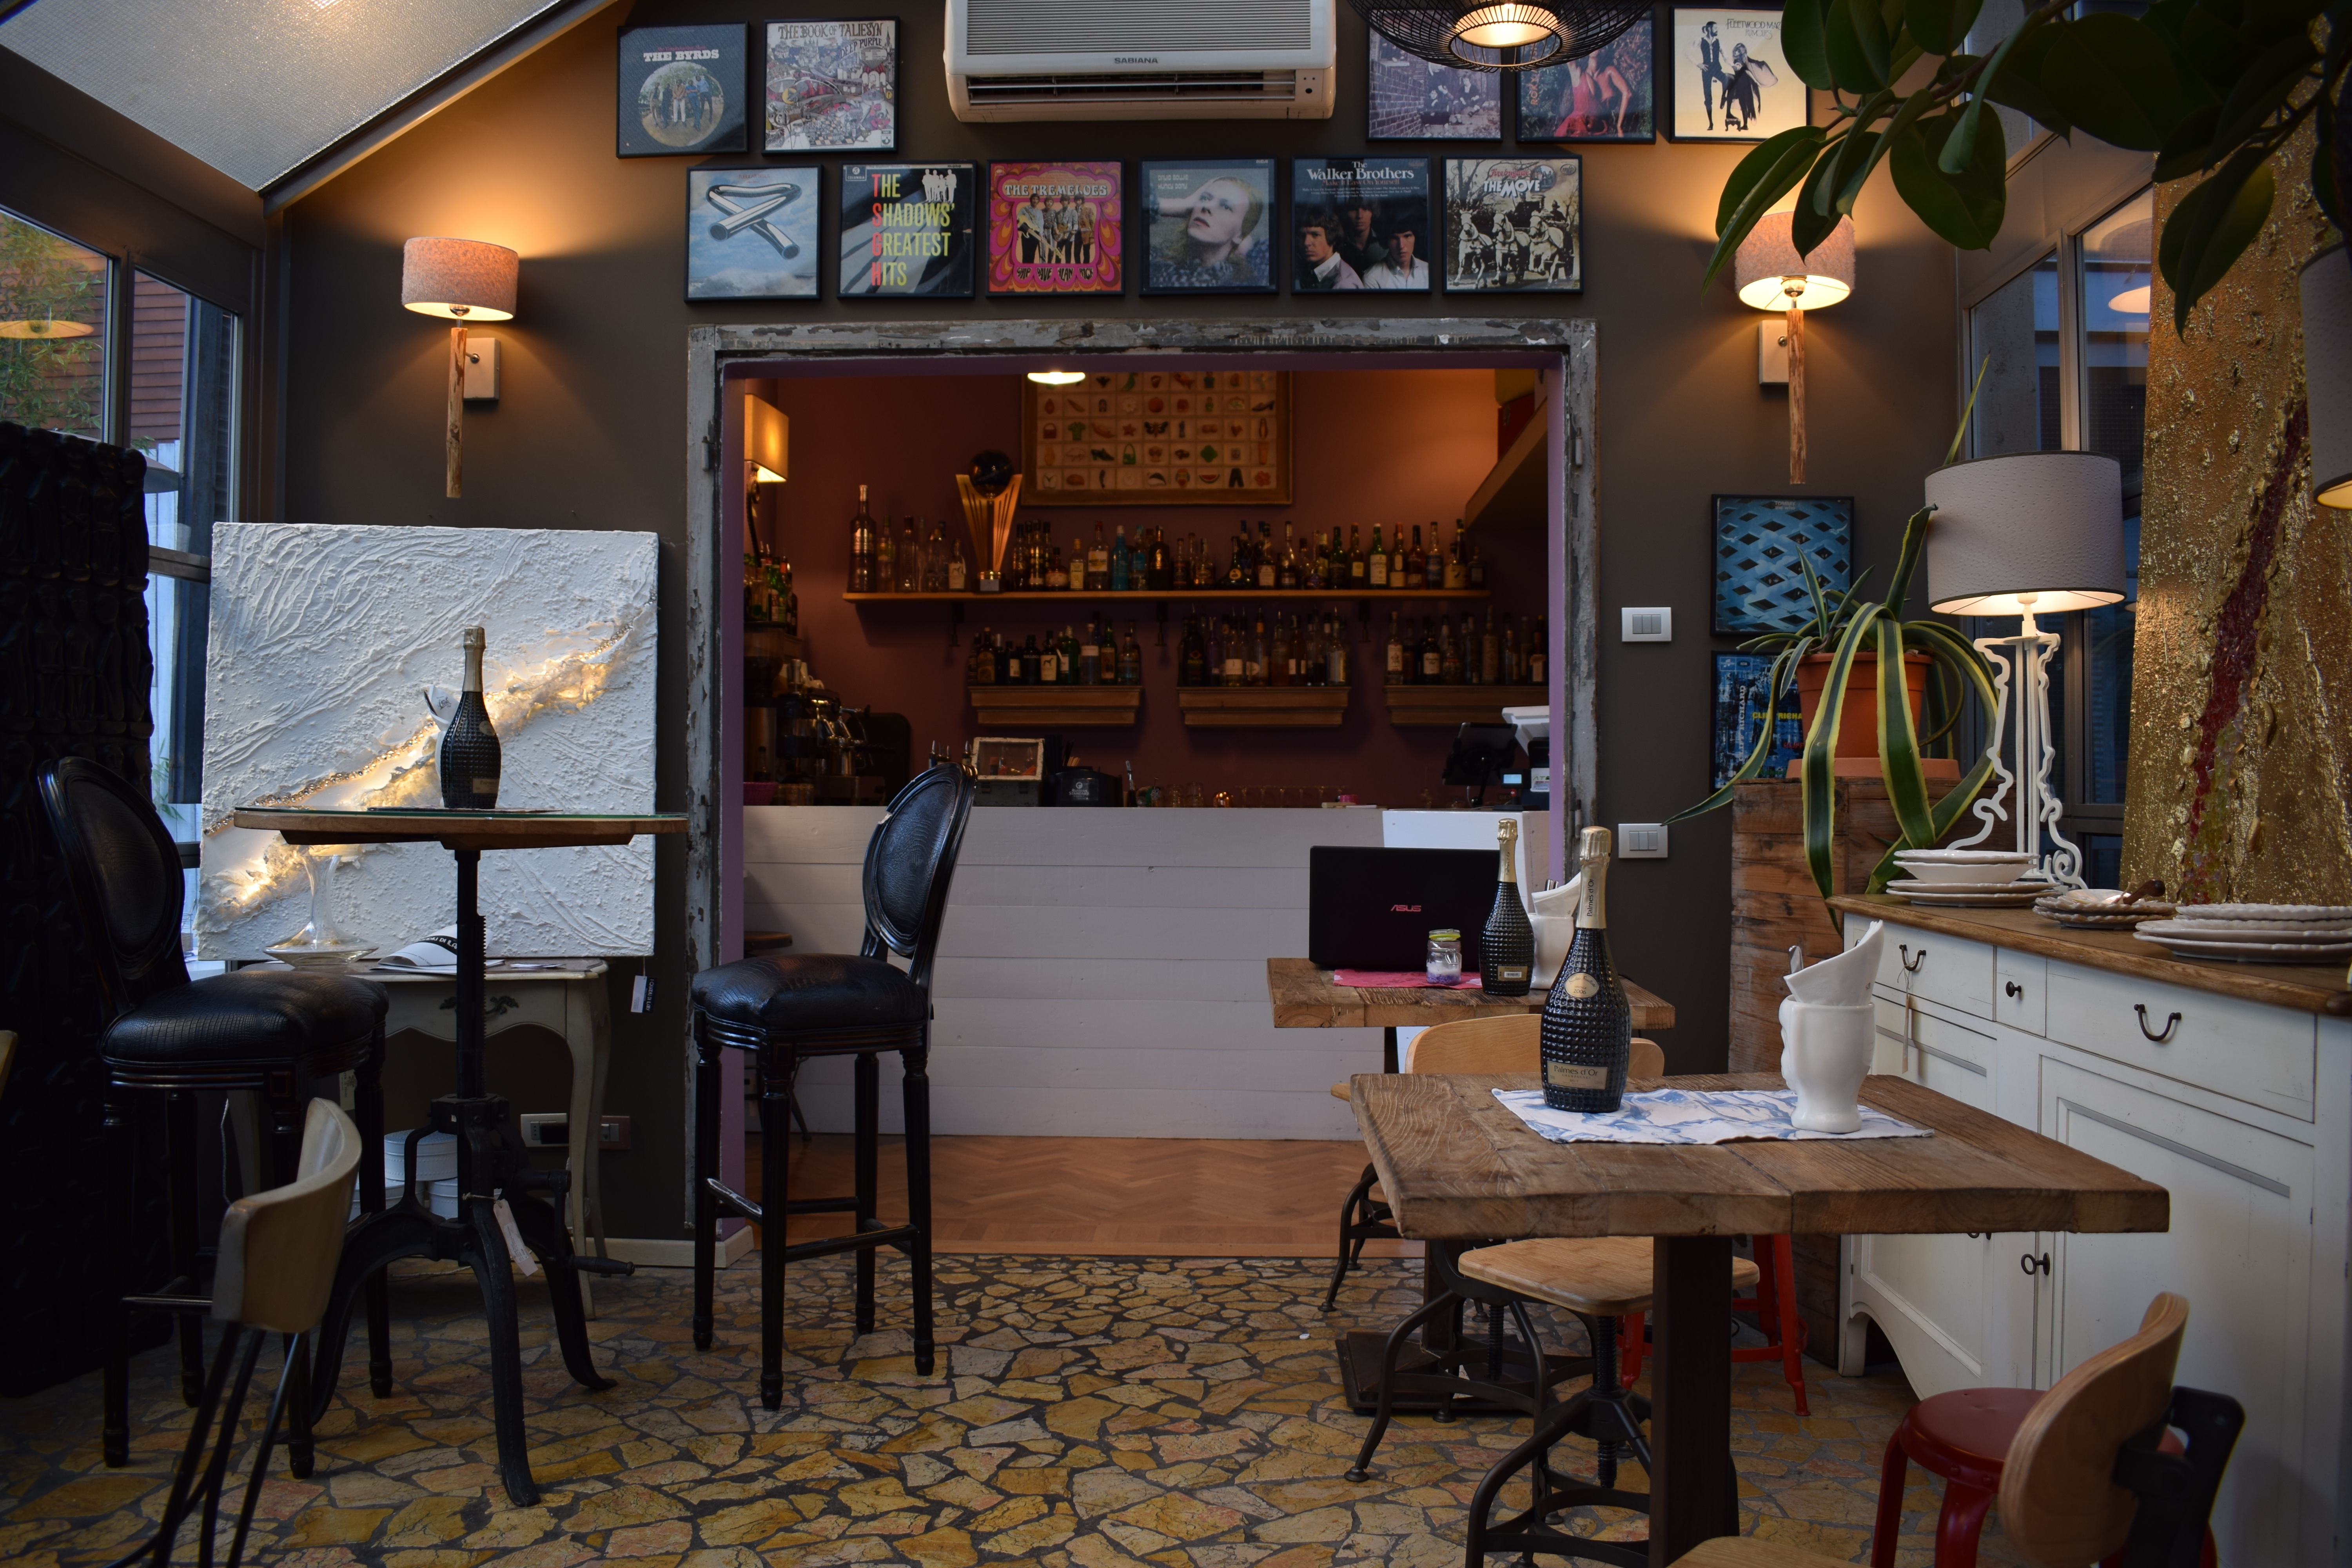
cafe, restaurant, home, bar, room, interior design, estate, tavern